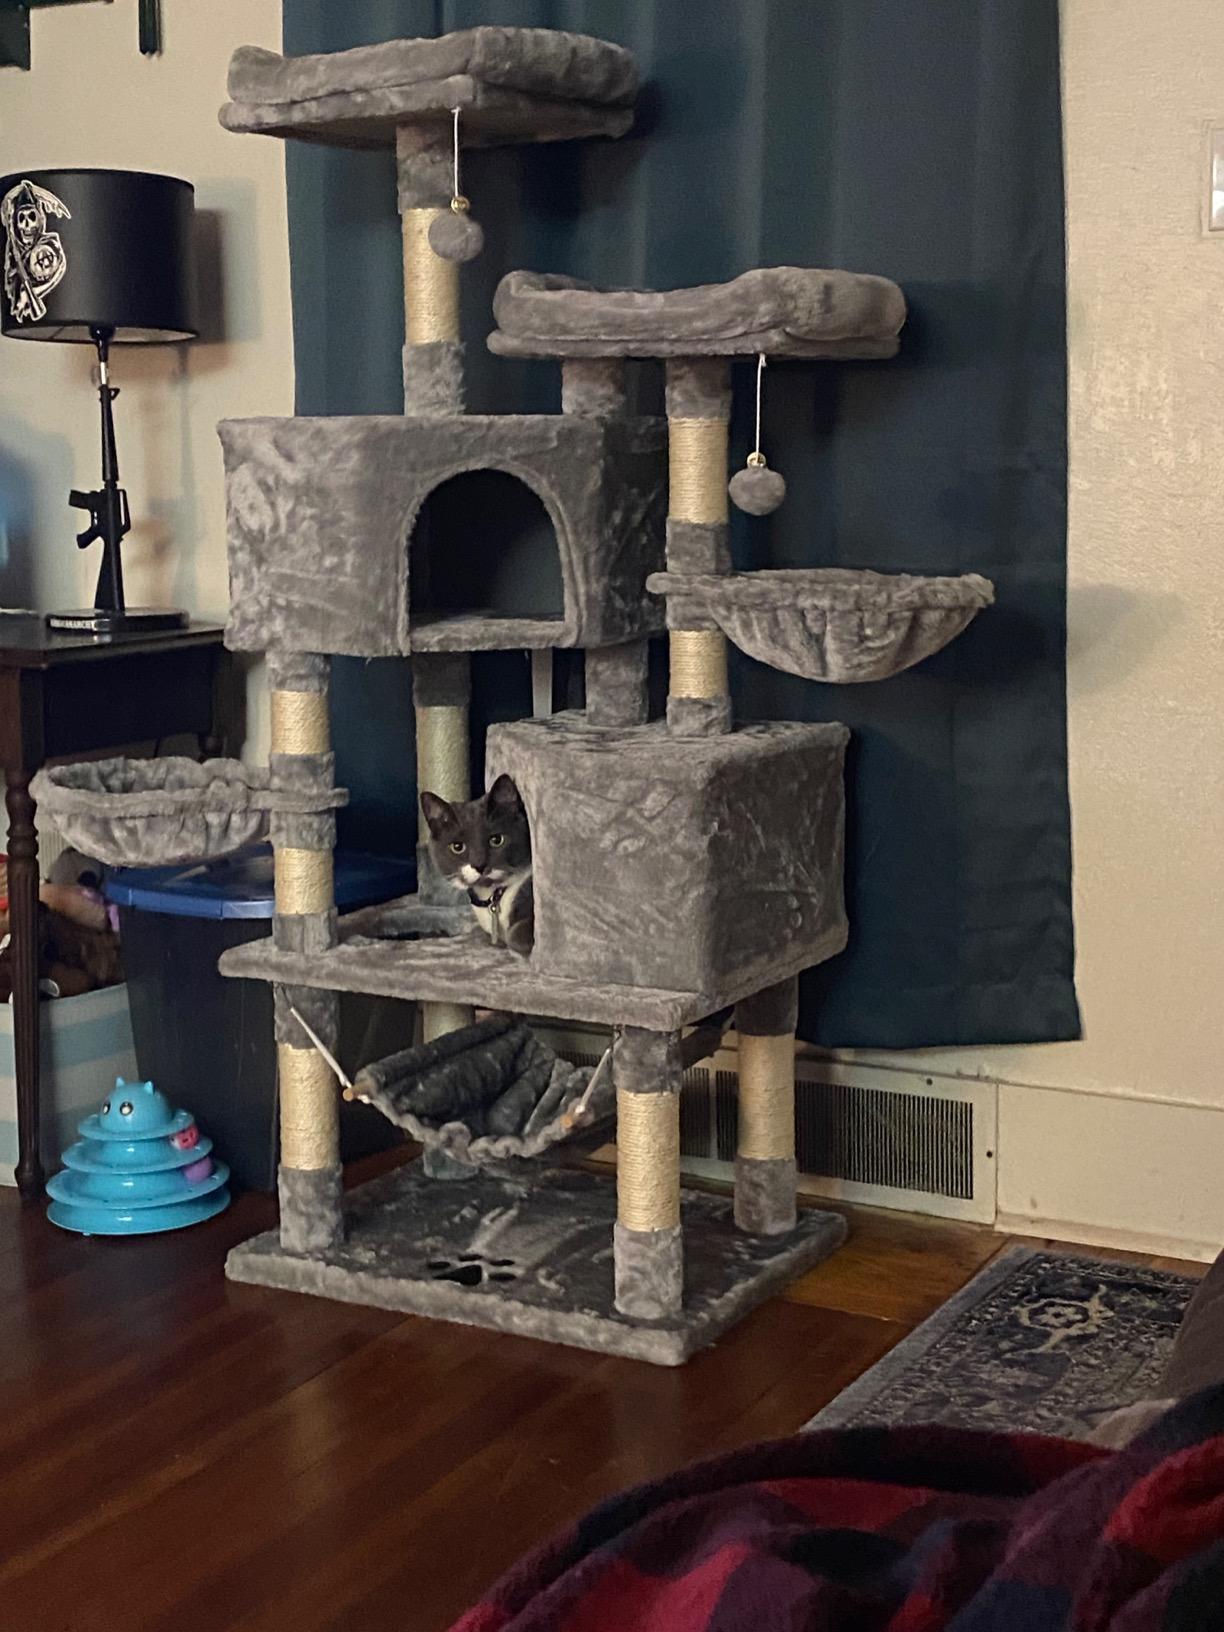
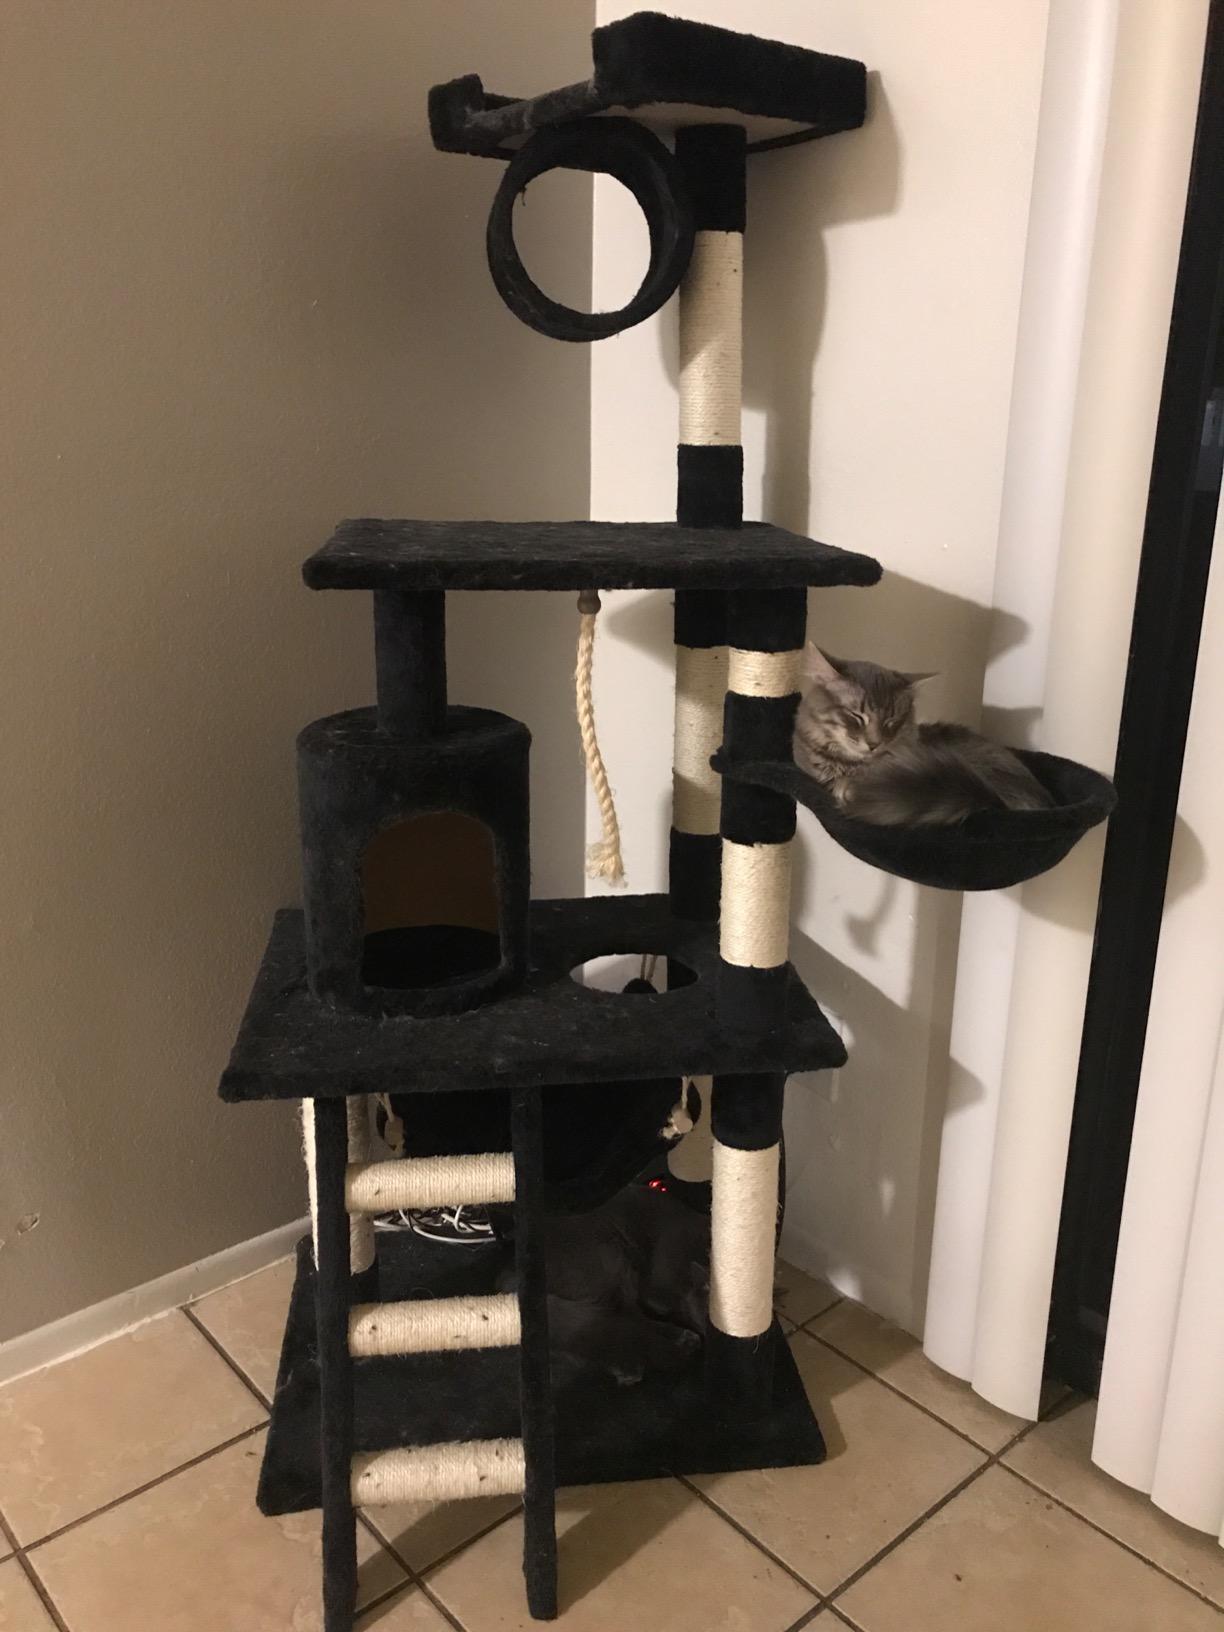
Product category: items_cat tree
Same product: no